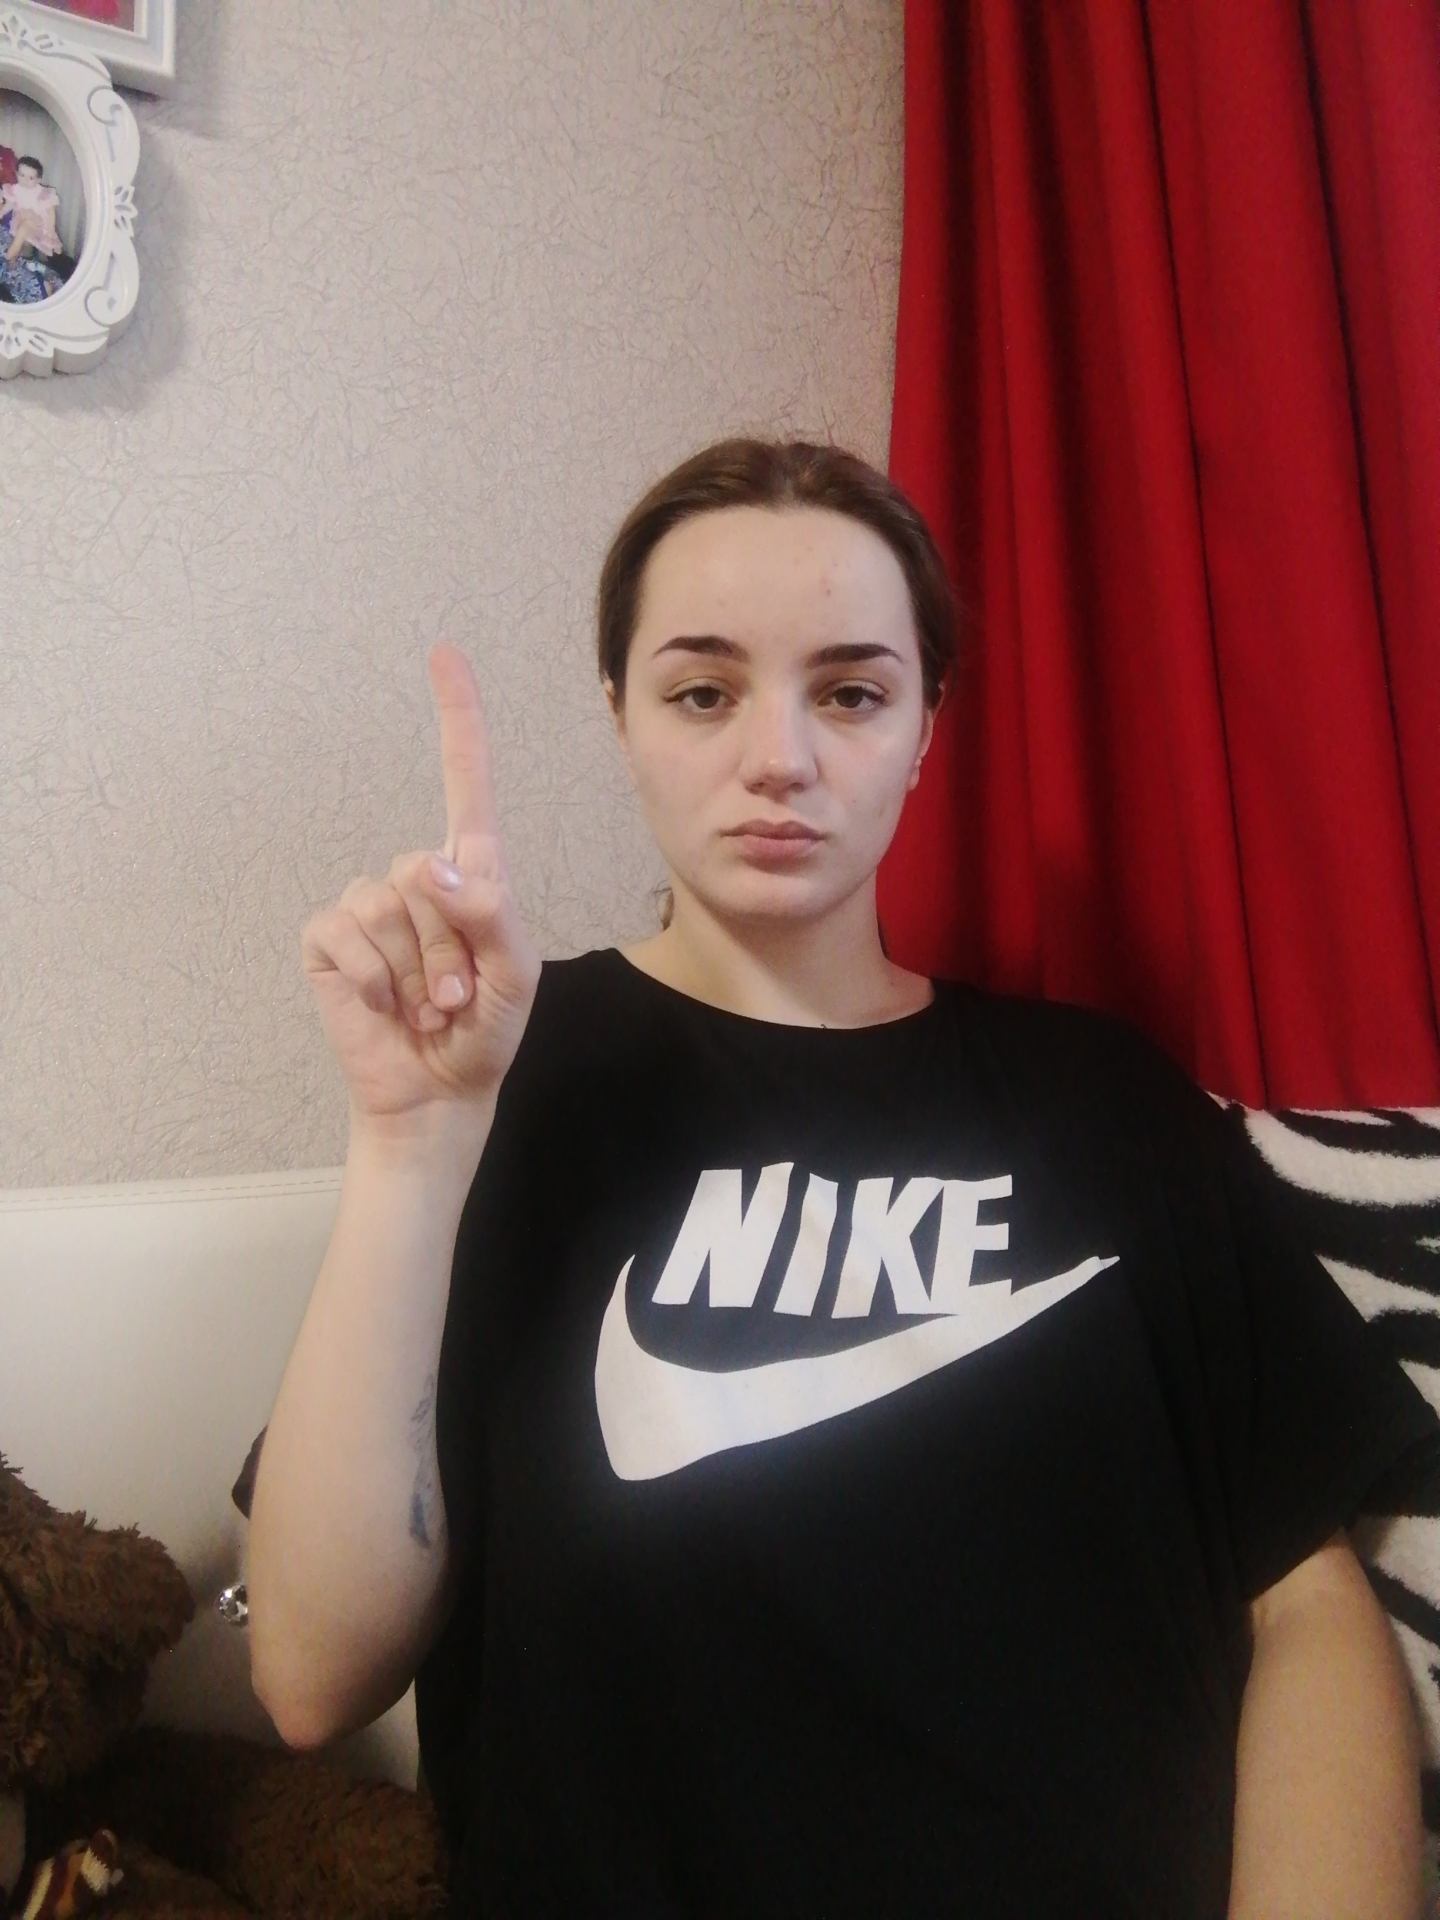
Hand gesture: one